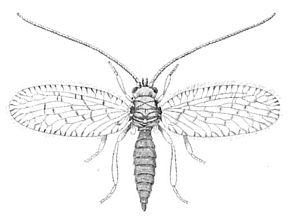
Robert Mac Lachlan est un entomologiste britannique, né le 10 avril 1837 à Ongar, Essex et mort le 23 mai 1904 à Lewisham, près de Londres.